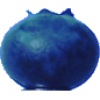
Label: huckleberry